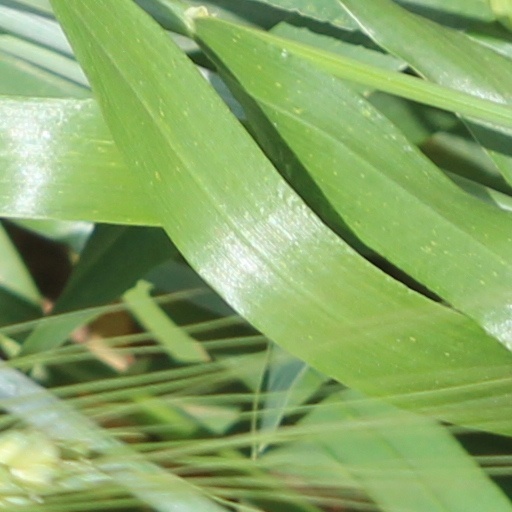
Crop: wheat